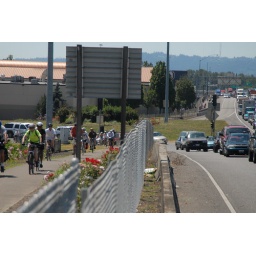
i have this fascination with getting photos of bike and car traffic in the same shot.